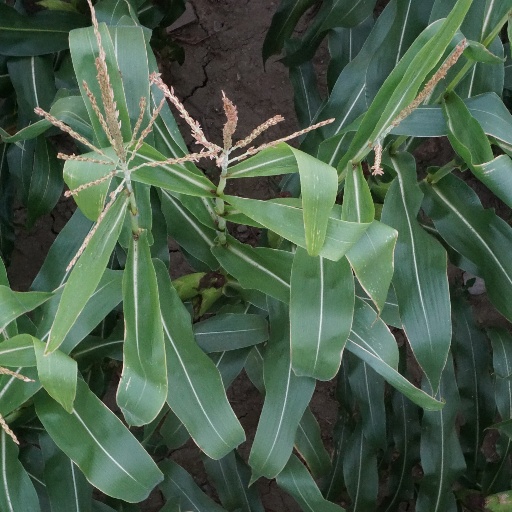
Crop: maize; corn